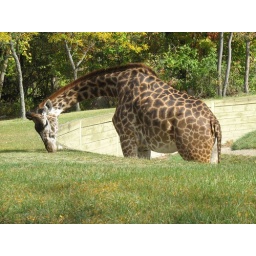
Standing in the moat to eat the grass at table height